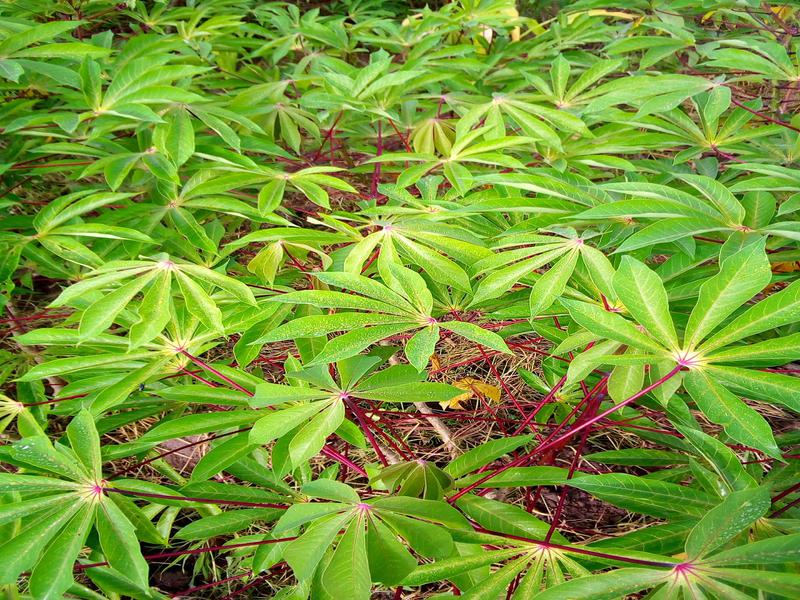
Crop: cassava
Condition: green_mottle